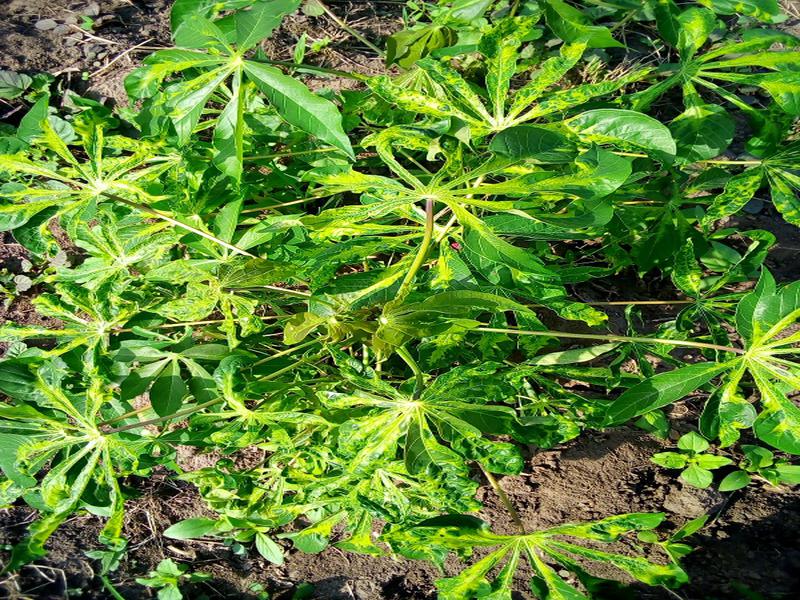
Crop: cassava
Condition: mosaic_disease